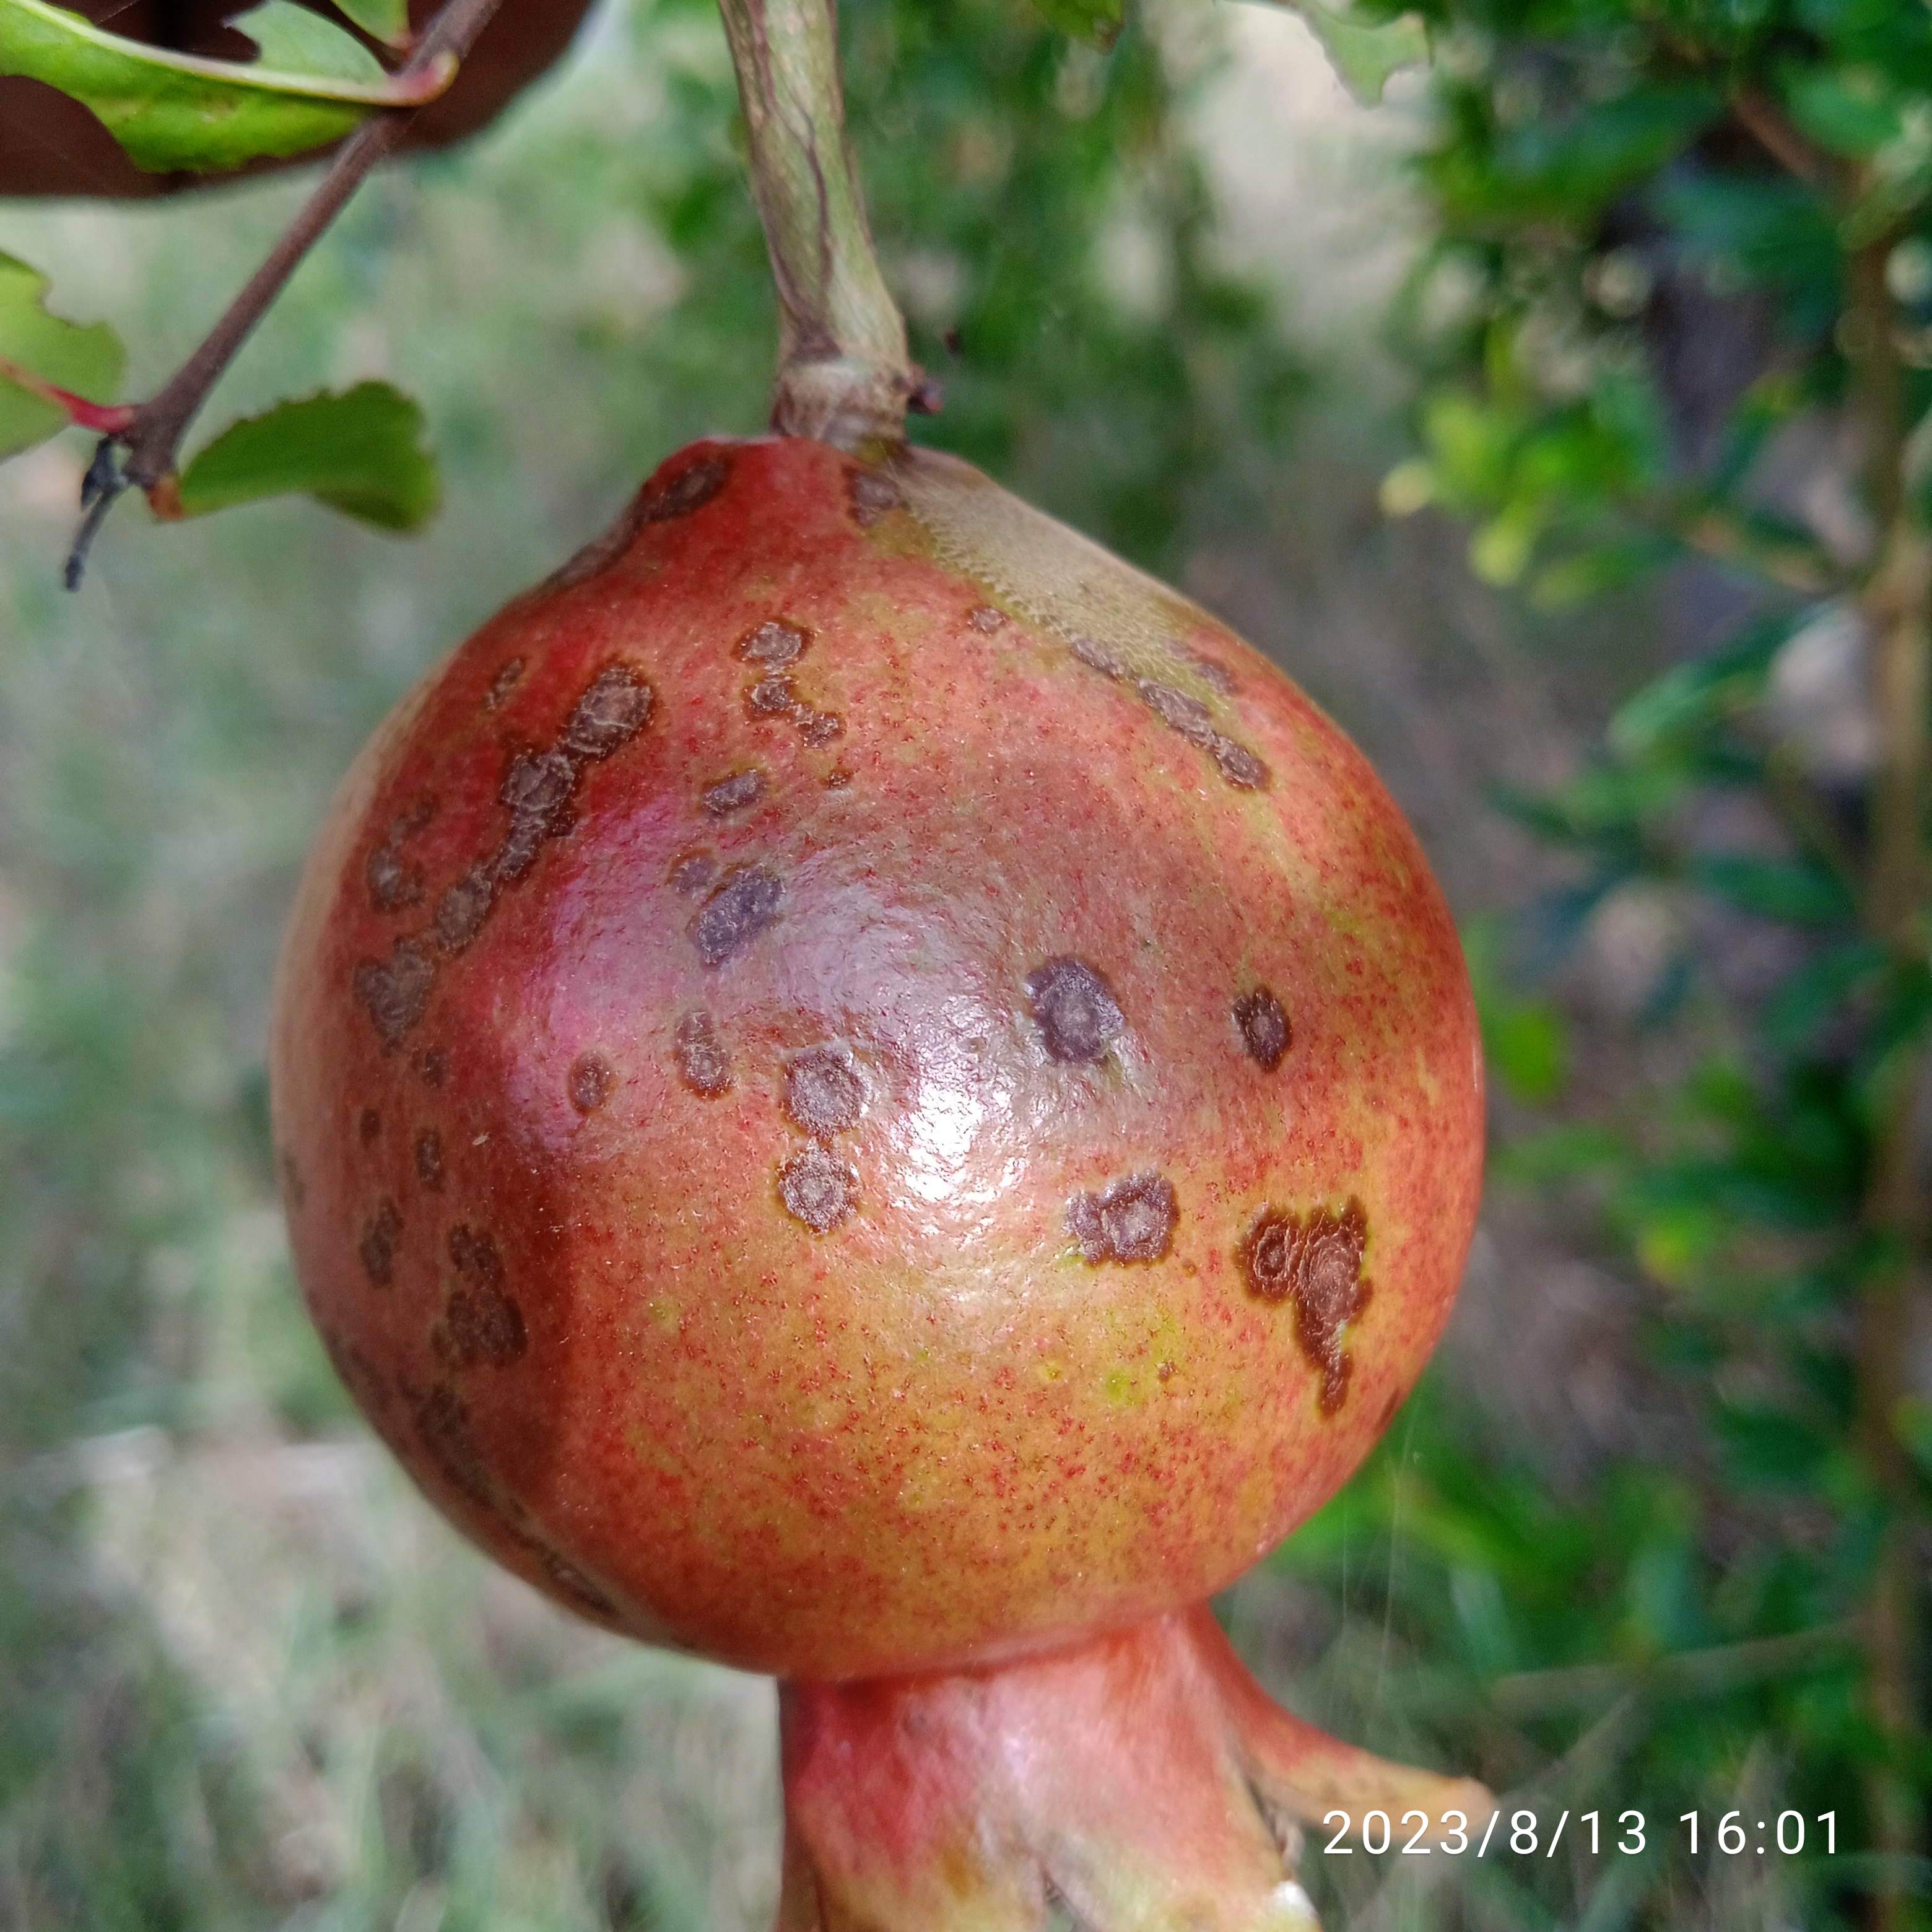
Label: Cercospora